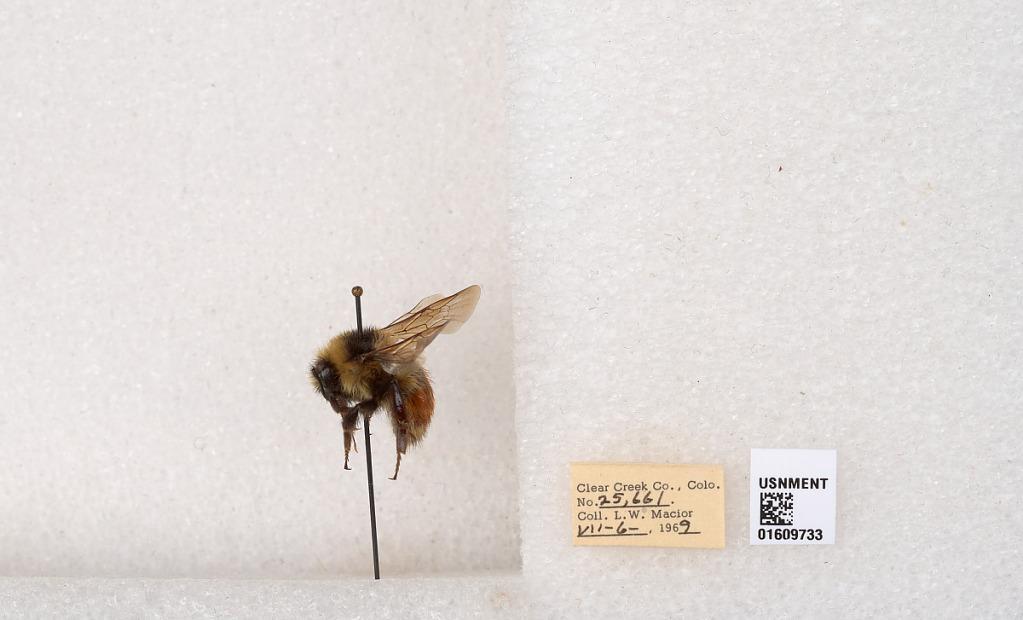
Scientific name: Bombus (Pyrobombus) sylvicola Kirby
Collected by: L. Macior
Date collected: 1969-7-6
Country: United States
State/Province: Colorado
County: Clear Creek
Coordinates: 39.6856, -105.645